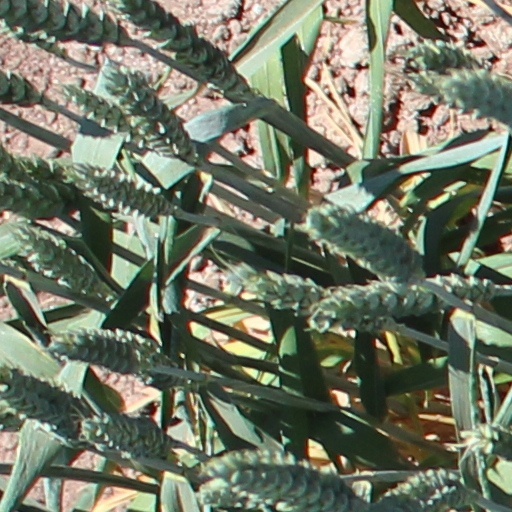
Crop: wheat